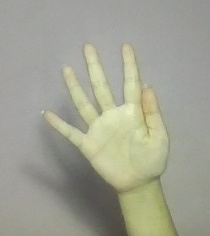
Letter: sheen